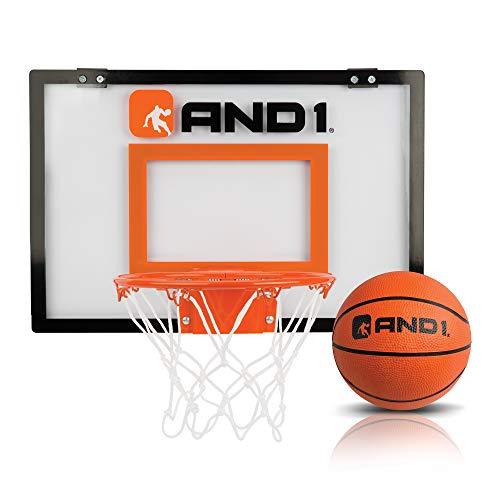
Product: AND1 Over The Door Mini Hoop: Easy to Install Portable Basketball Hoop with Steel Rim, Includes Mini Basketball, Indoor Game Set for Children and Adults
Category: Toys & Games | Sports & Outdoor Play | Toy Sports | Toy Basketball
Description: Lightweight Mini basketball: includes a deflated 5” mini basketball made for indoor Use.
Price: $24.99